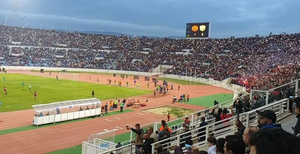
La Cité sportive Camille-Chamoun est le plus grand stade libanais avec 48 837 places en configuration football. Il se situe dans le quartier Bir Hassan, au sud de Beyrouth. Il est le 306ᵉ plus grand stade du monde, en termes de capacité d'accueil.
La Coupe d'Asie des nations 2000 a eu lieu au Liban du 12 au 29 octobre 2000. Elle est remportée par le Japon qui bat l'Arabie saoudite en finale.